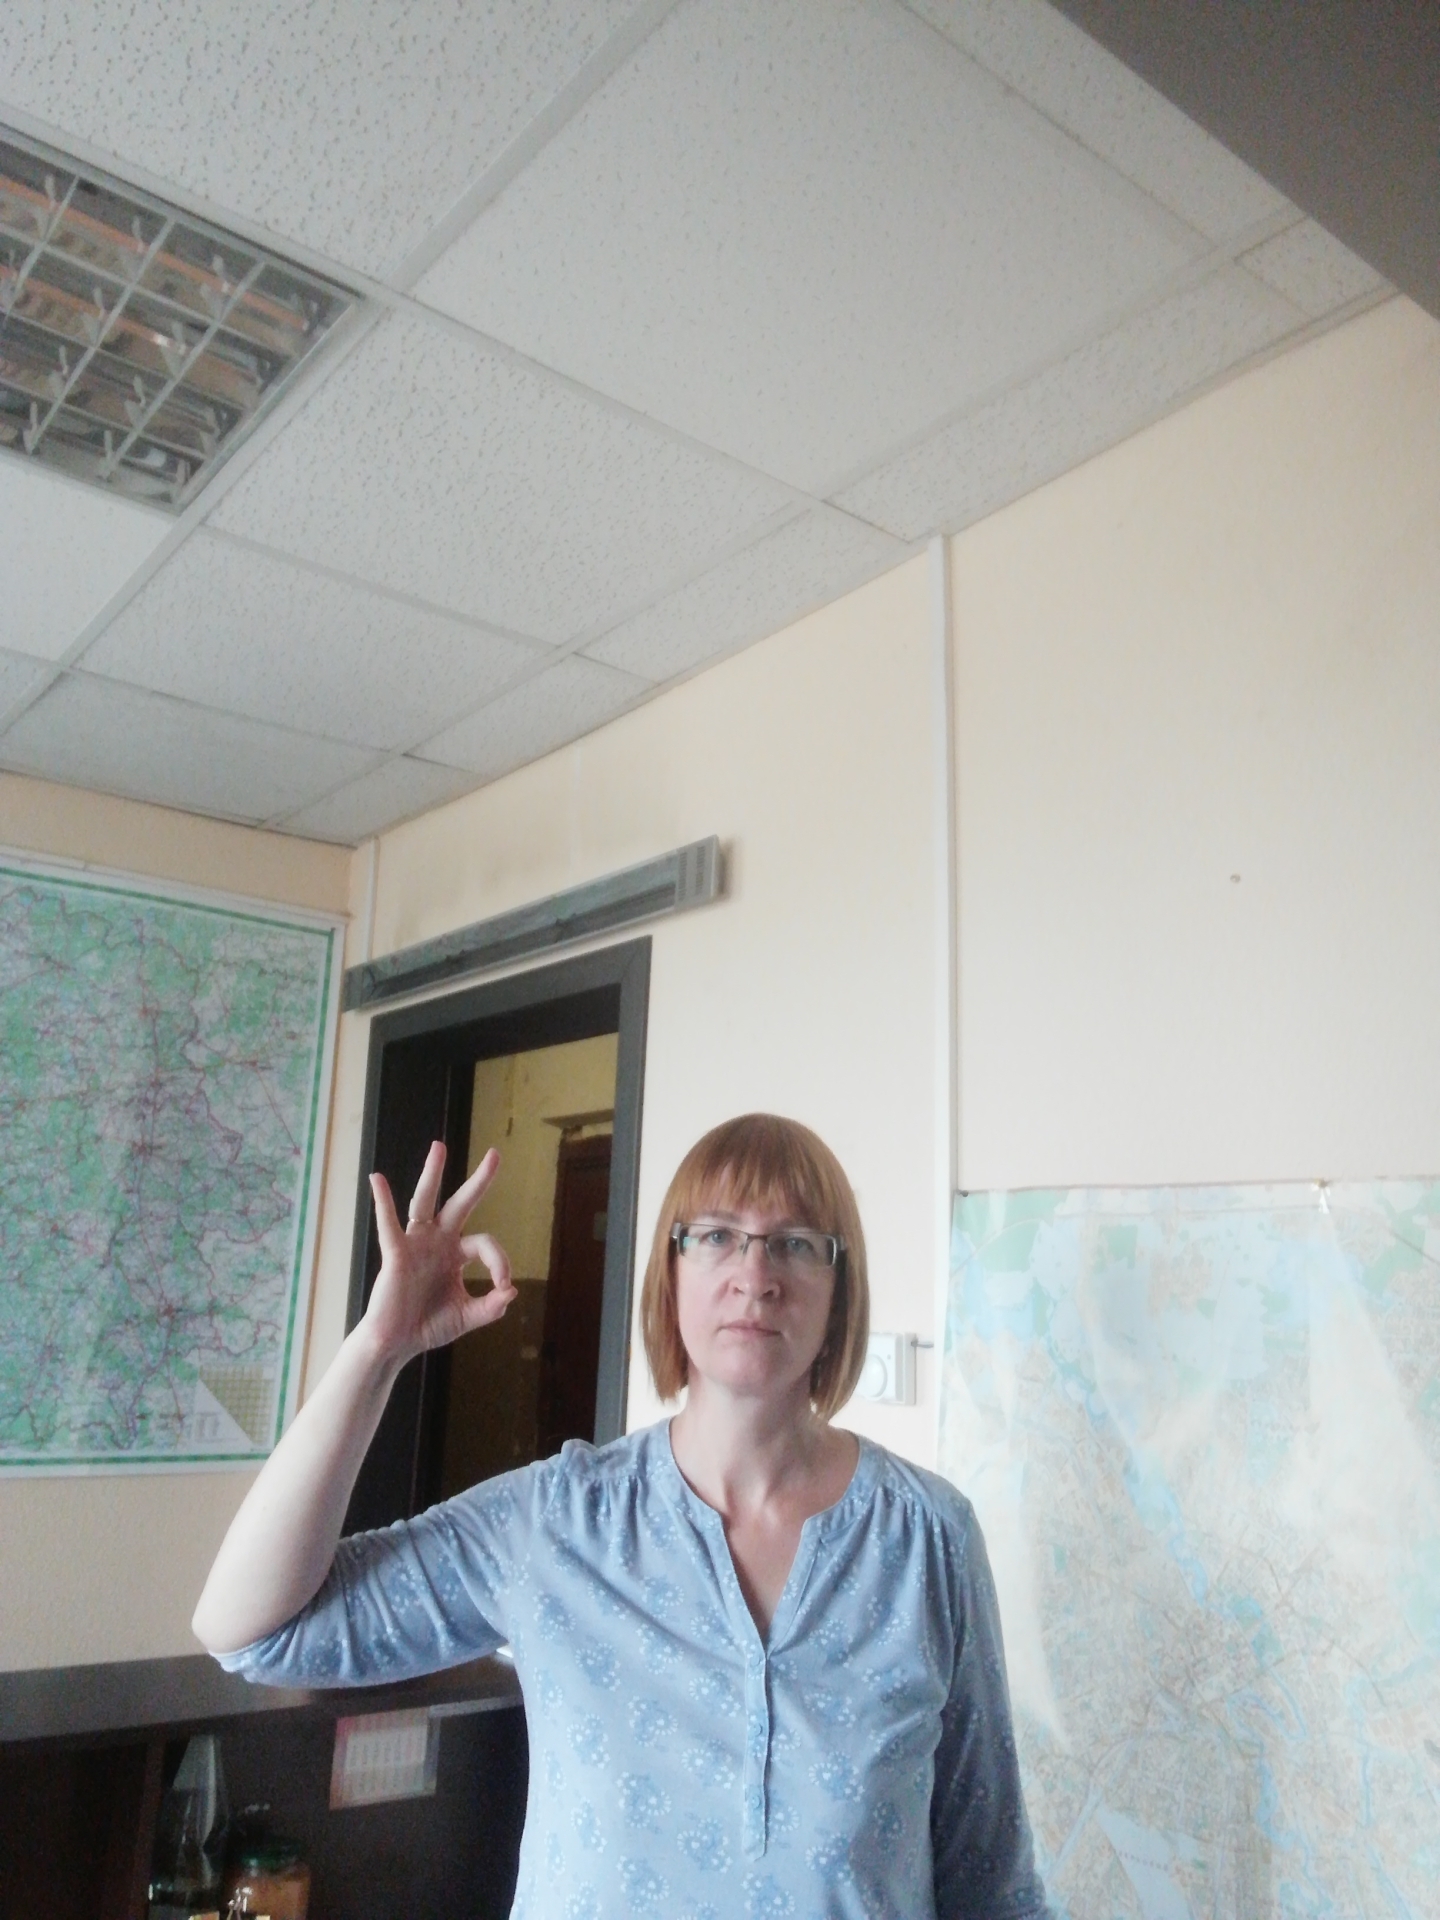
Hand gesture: ok